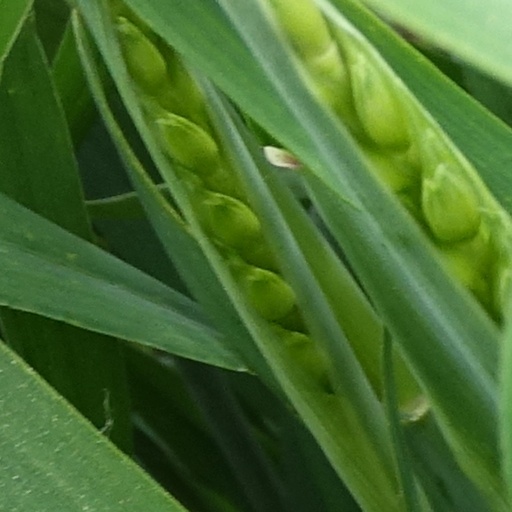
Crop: wheat